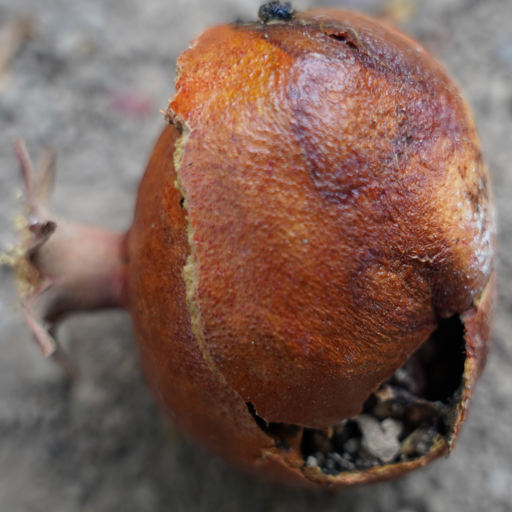
Label: Ectomyelois ceratoniae